St. James Episcopal Church (Muncy, Pennsylvania)

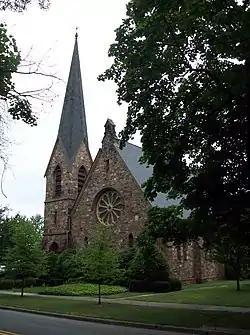
St. James Episcopal Church, July 2012

St. James Episcopal Church is a historic Episcopal church in Muncy, Lycoming County, Pennsylvania, United States. It was designed by architect Richard Upjohn in 1856, and was built between 1857 and 1859.